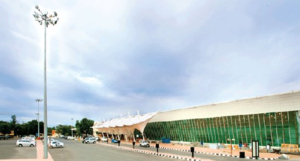
Coimbatore ou Coïmbatour est une grande ville de l'Inde dans l'État du Tamil Nadu.
L'aéroport international de Coimbatore est un aéroport desservant la ville de Coimbatore dans le sud de l'Inde. Il est situé à Peelamedu, à 13 kilomètres du centre-ville. Auparavant appelé Aérodrome Civil de Peelamedu, c'est le 18ᵉ aéroport le plus fréquenté du pays.